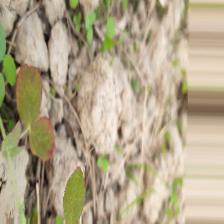
Label: Lentil Rust